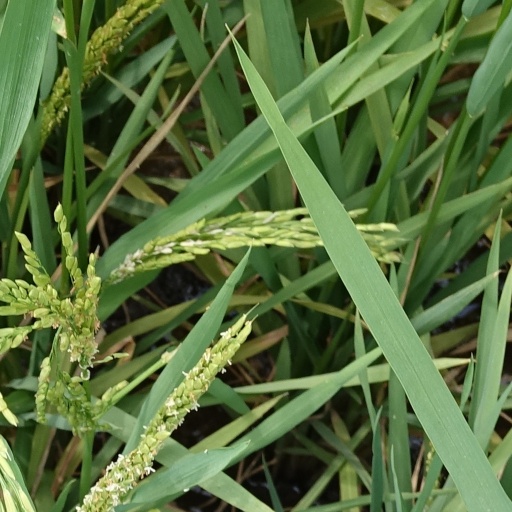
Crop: rice